1935 Quetta earthquake

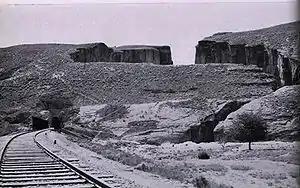
The Chappar Rift in Balochistan, a landmark railway site, was affected by the 1935 earthquake, when the mountains opened up in parts. The gorges and rifts owe much to this earthquake for their appearance

Most of the reported casualties occurred in the city of Quetta. Initial communiqué drafts issued by the government estimated a total of 25,000 people buried under the rubble, 10,000 survivors and 4,000 injured. The city was badly damaged and was immediately prepared to be sealed under military guard with medical advice. All the villages between Quetta and Kalat were destroyed, and the British feared casualties would be higher in surrounding towns; it was later estimated to be nowhere close to the damage caused in Quetta.